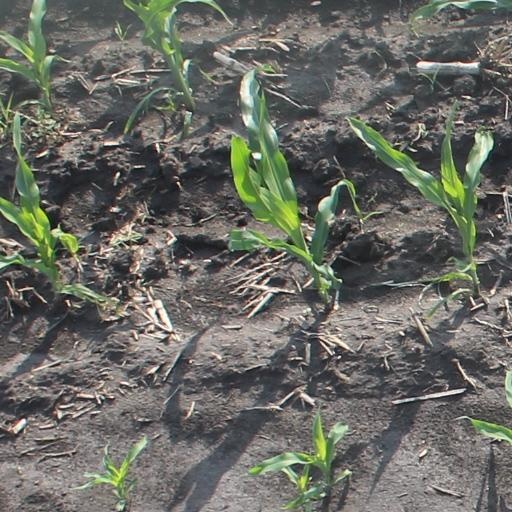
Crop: maize; corn